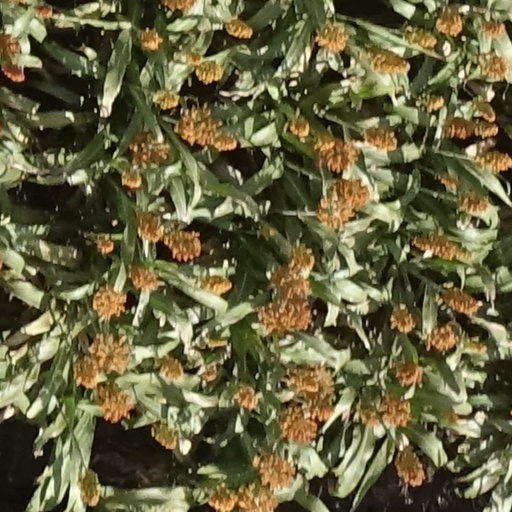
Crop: sorghum